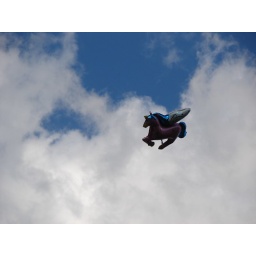
flying horse in cambridge skies